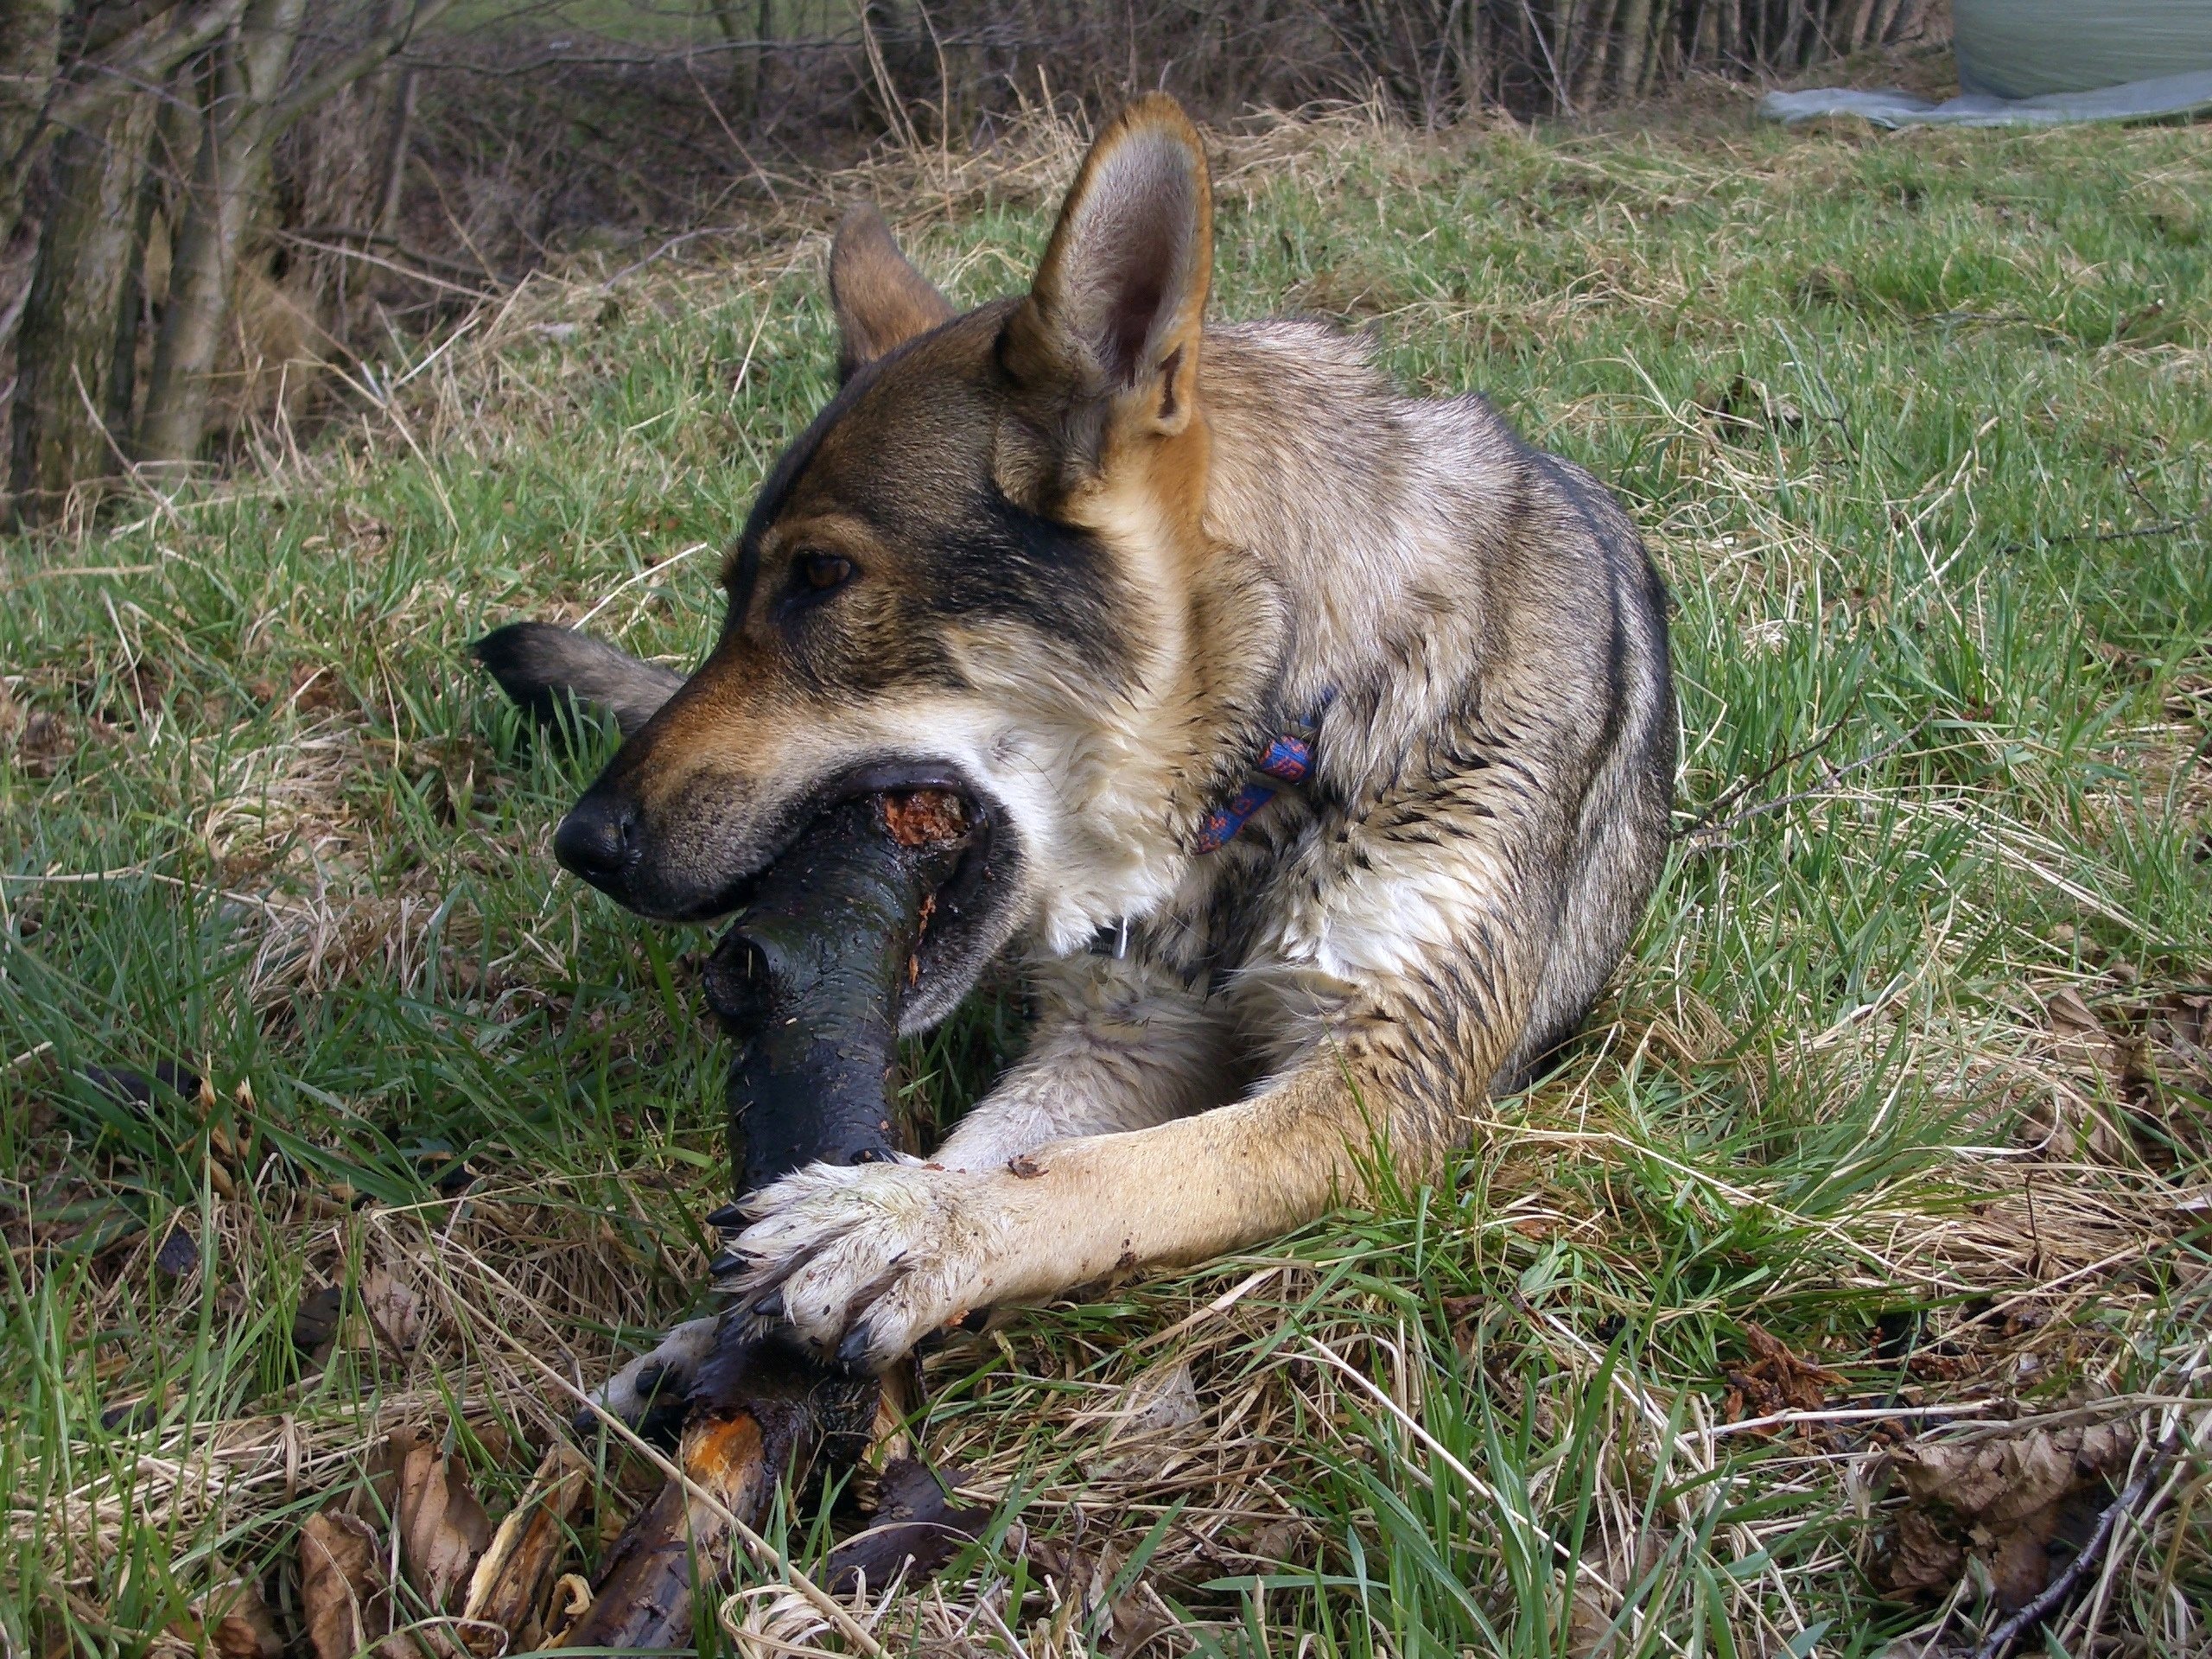
dog, wildlife, mammal, wolf, fauna, luna, vertebrate, czechoslovak, wolf dog, dog like mammal, saarloos wolfdog, wolfdog, czechoslovakian wolfdog, dog breed group, dog crossbreeds, german shepherd dog, lycaon pictus